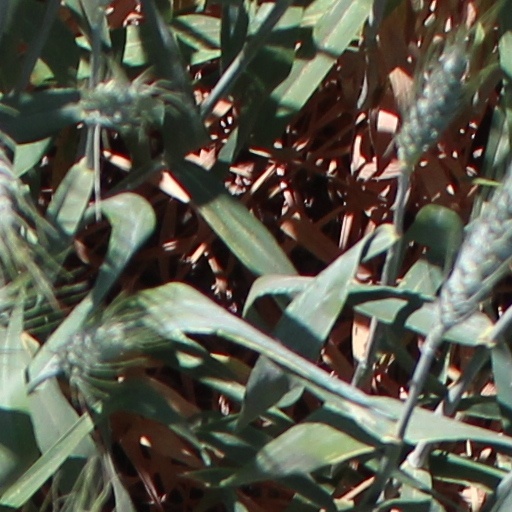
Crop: wheat